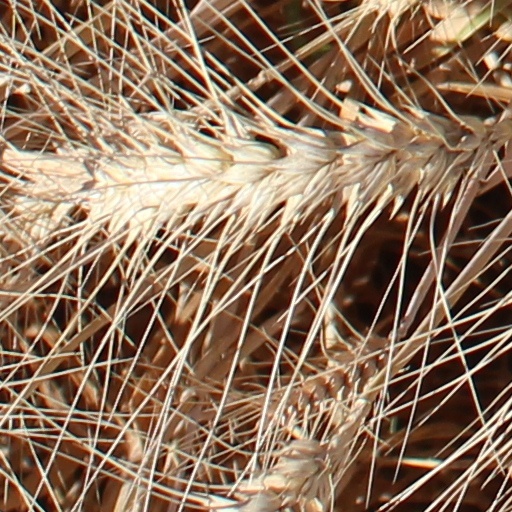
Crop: wheat